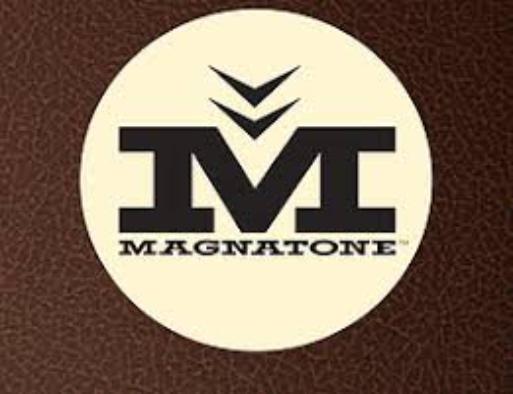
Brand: magnatone
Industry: Electronic